Manuel Jalón Corominas

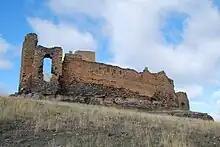
Trasmoz castle

Manuel Jalón Corominas had a long association with the Aragonese village of Trasmoz, where he purchased the ruins of a medieval castle and partially rebuilt it. Today the castle houses the "Museum of Witchery". In 2004 Manuel Jalón published the book "The dark legend of Trasmoz" about the town's legends of witchcraft.